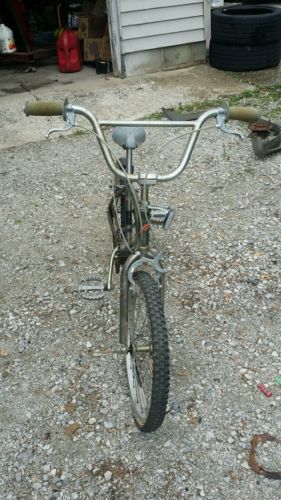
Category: bicycle